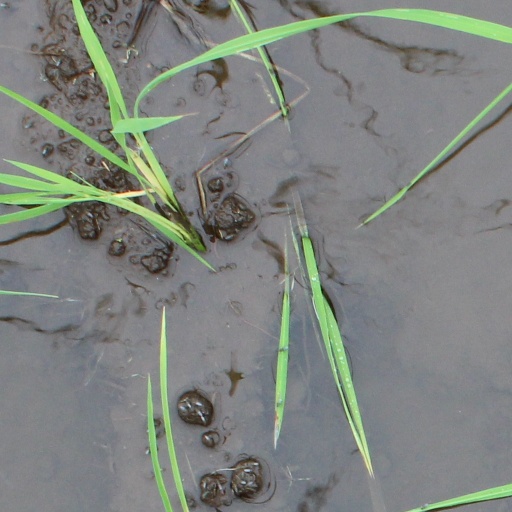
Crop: rice